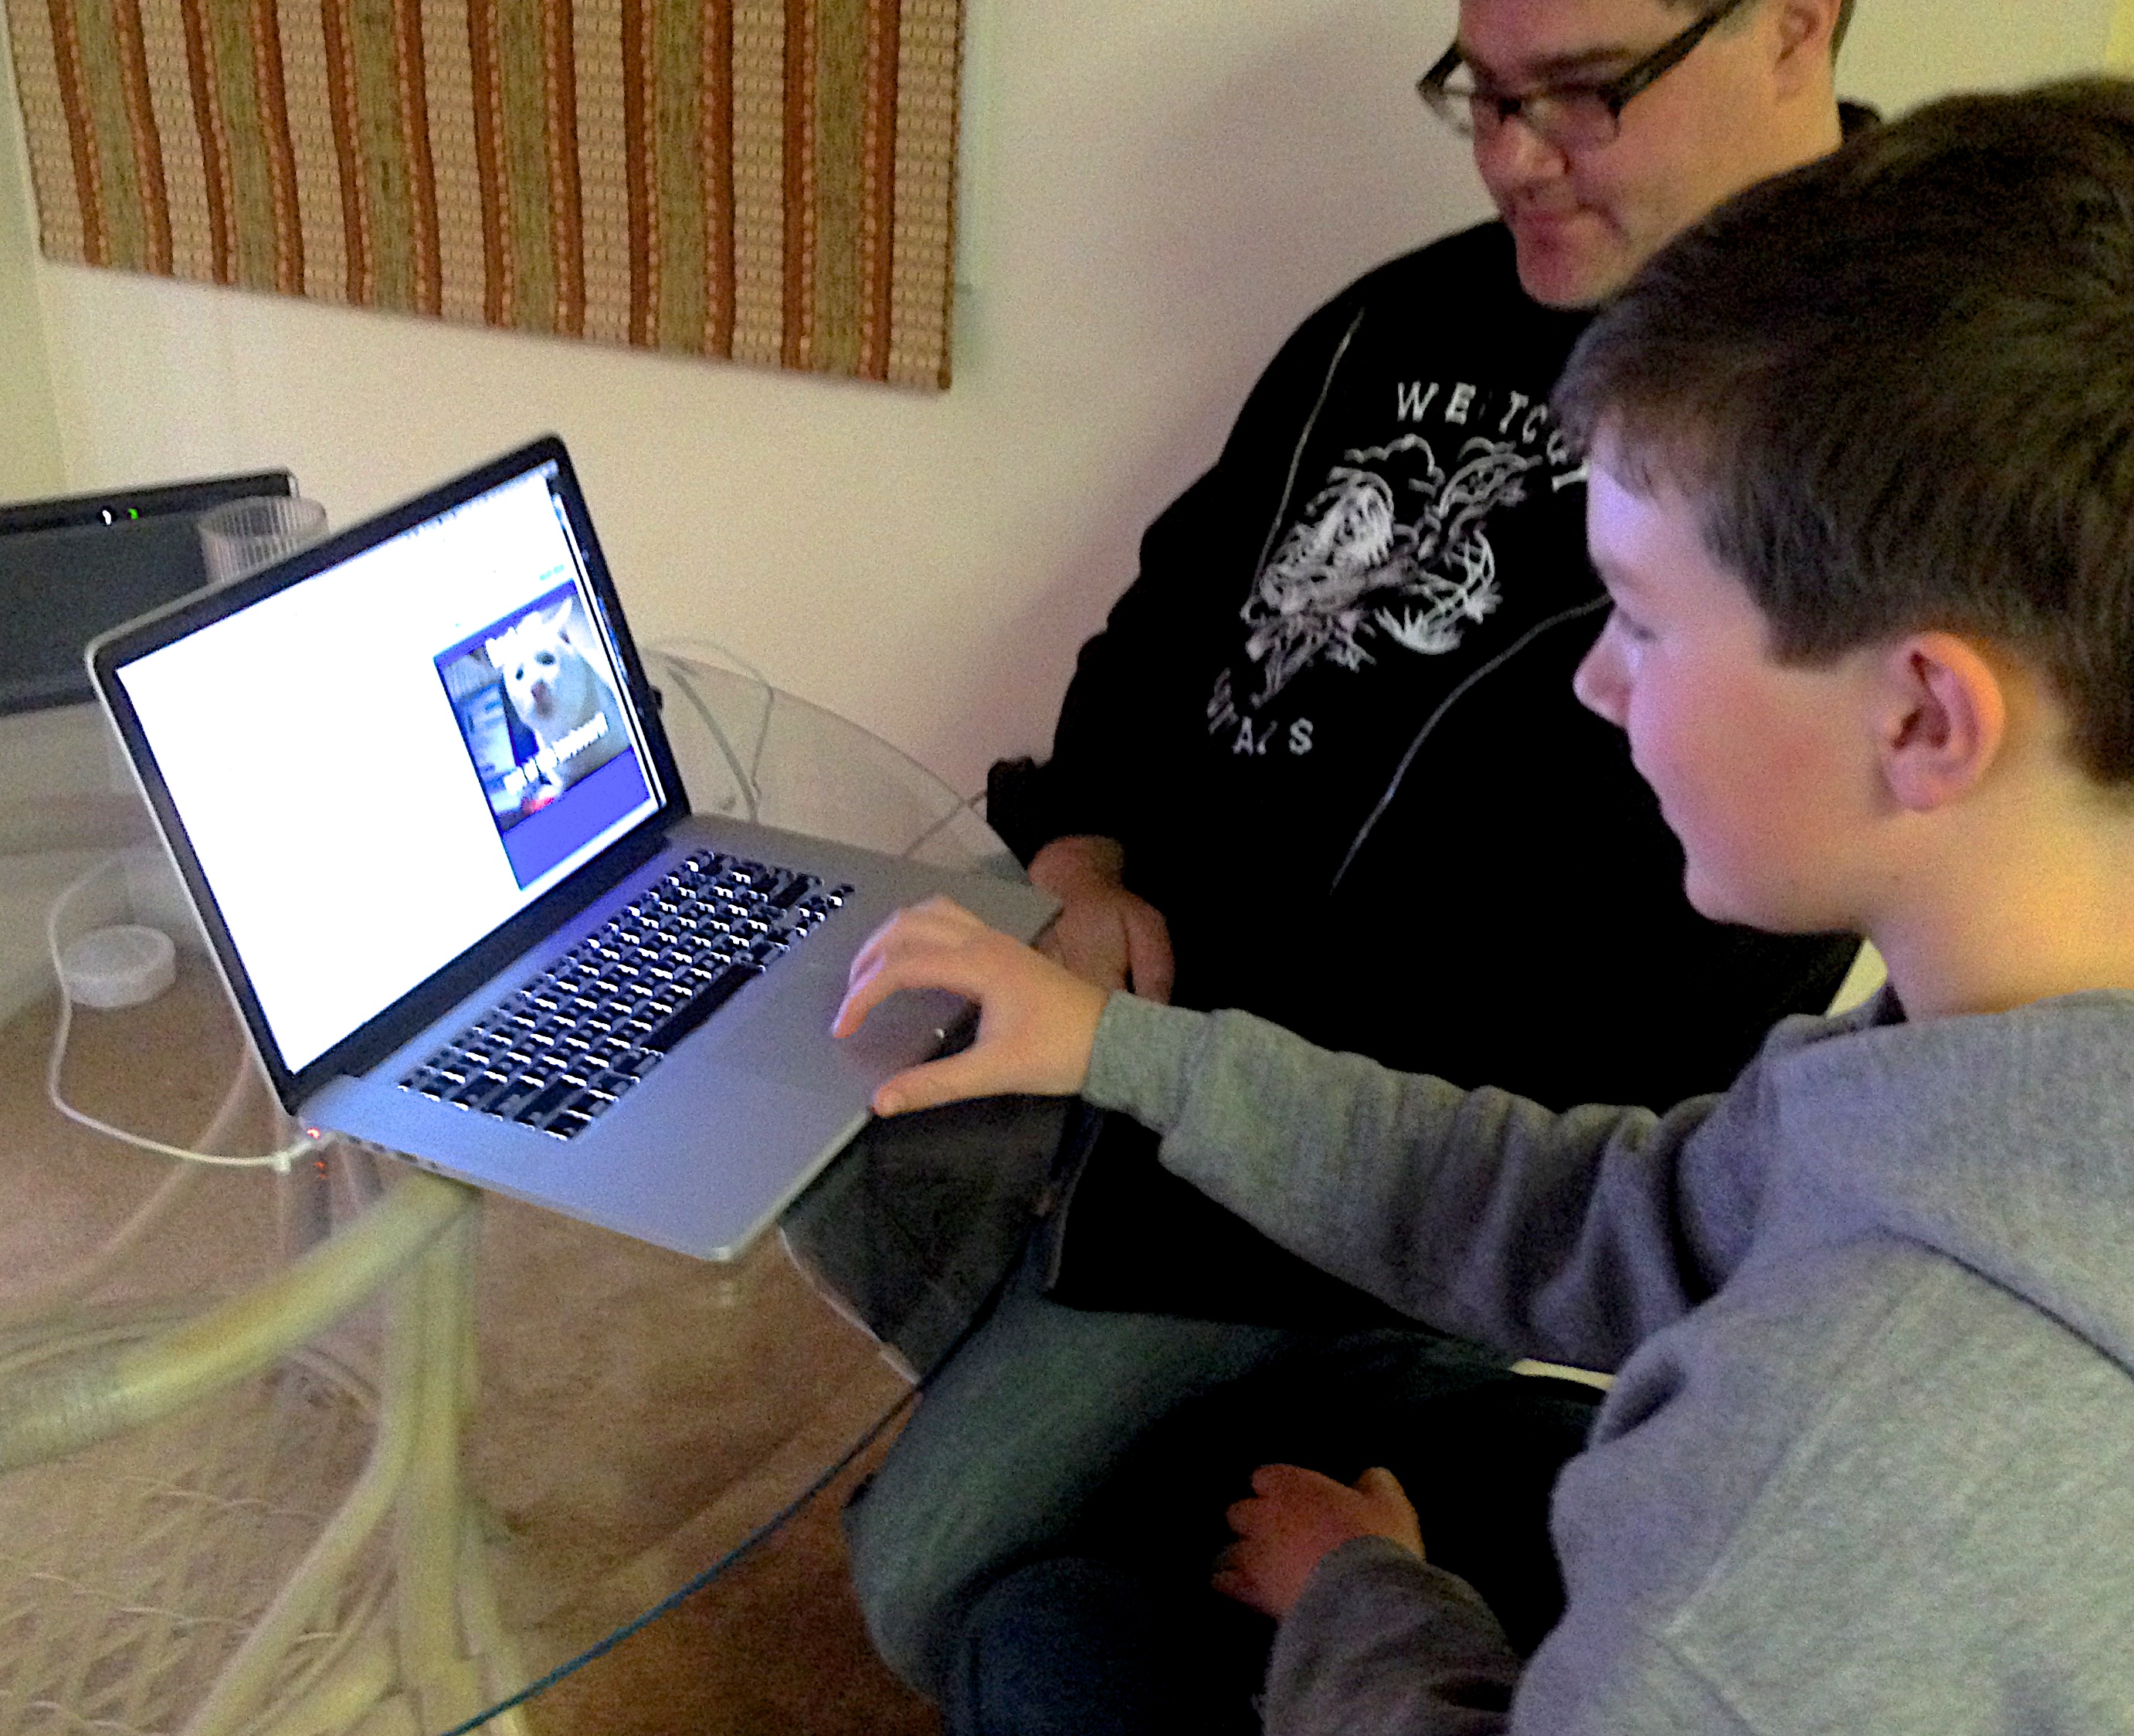
writing, person, learning, harry, brian